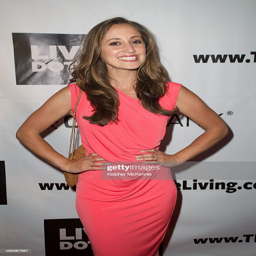
person attends the summit and world premiere .